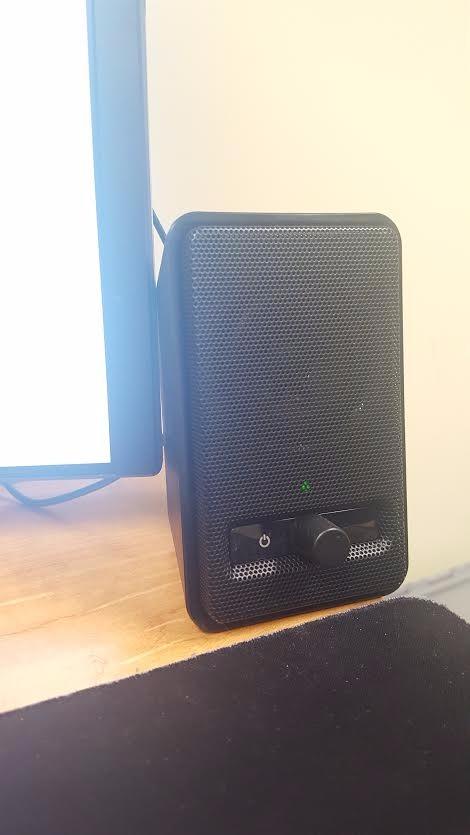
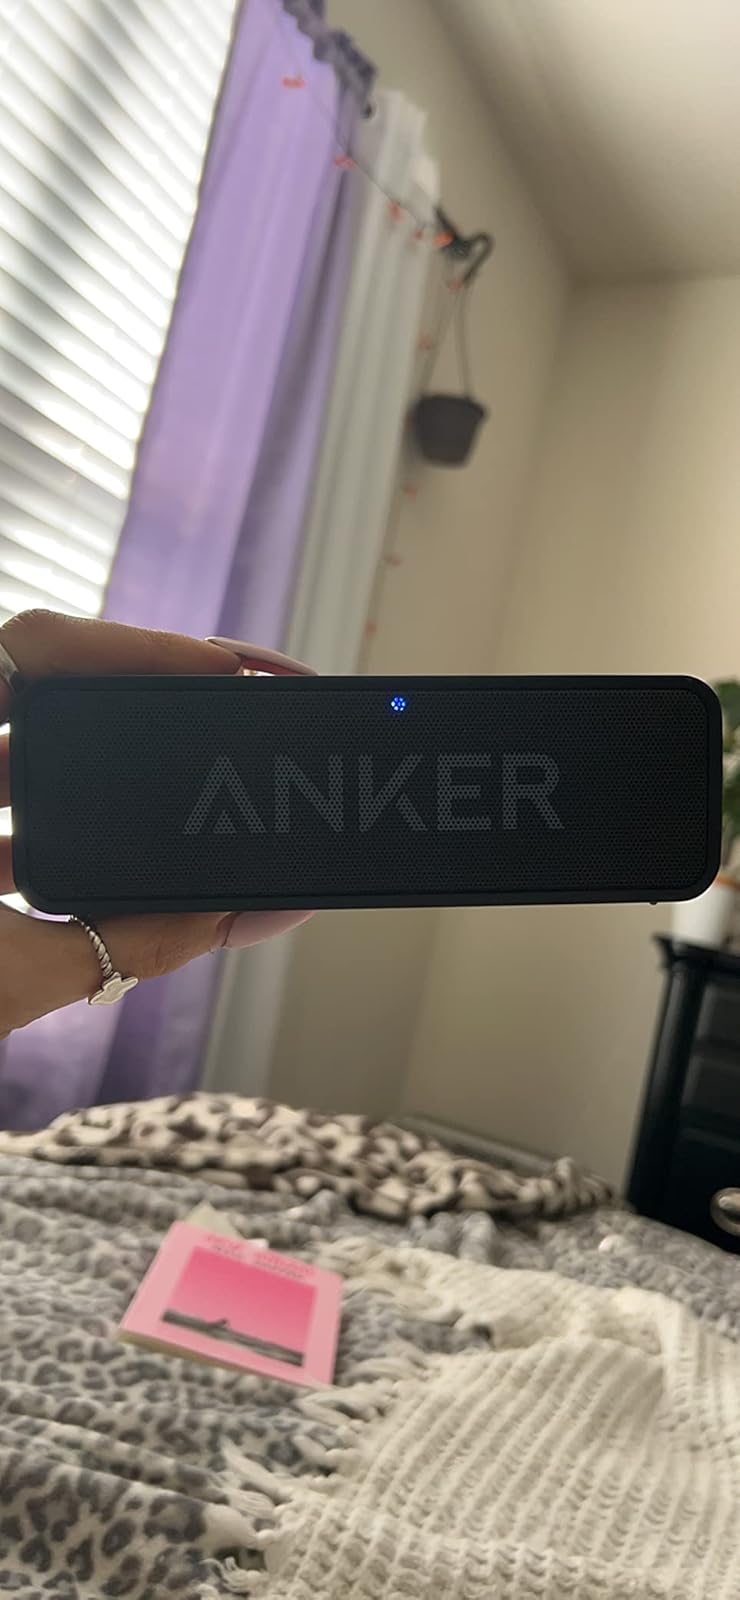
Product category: speaker
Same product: no